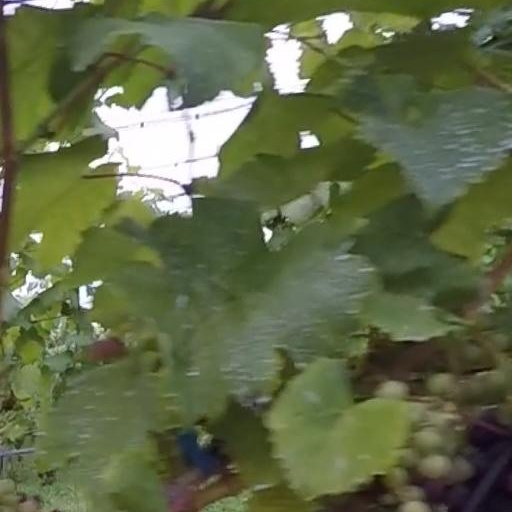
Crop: grape